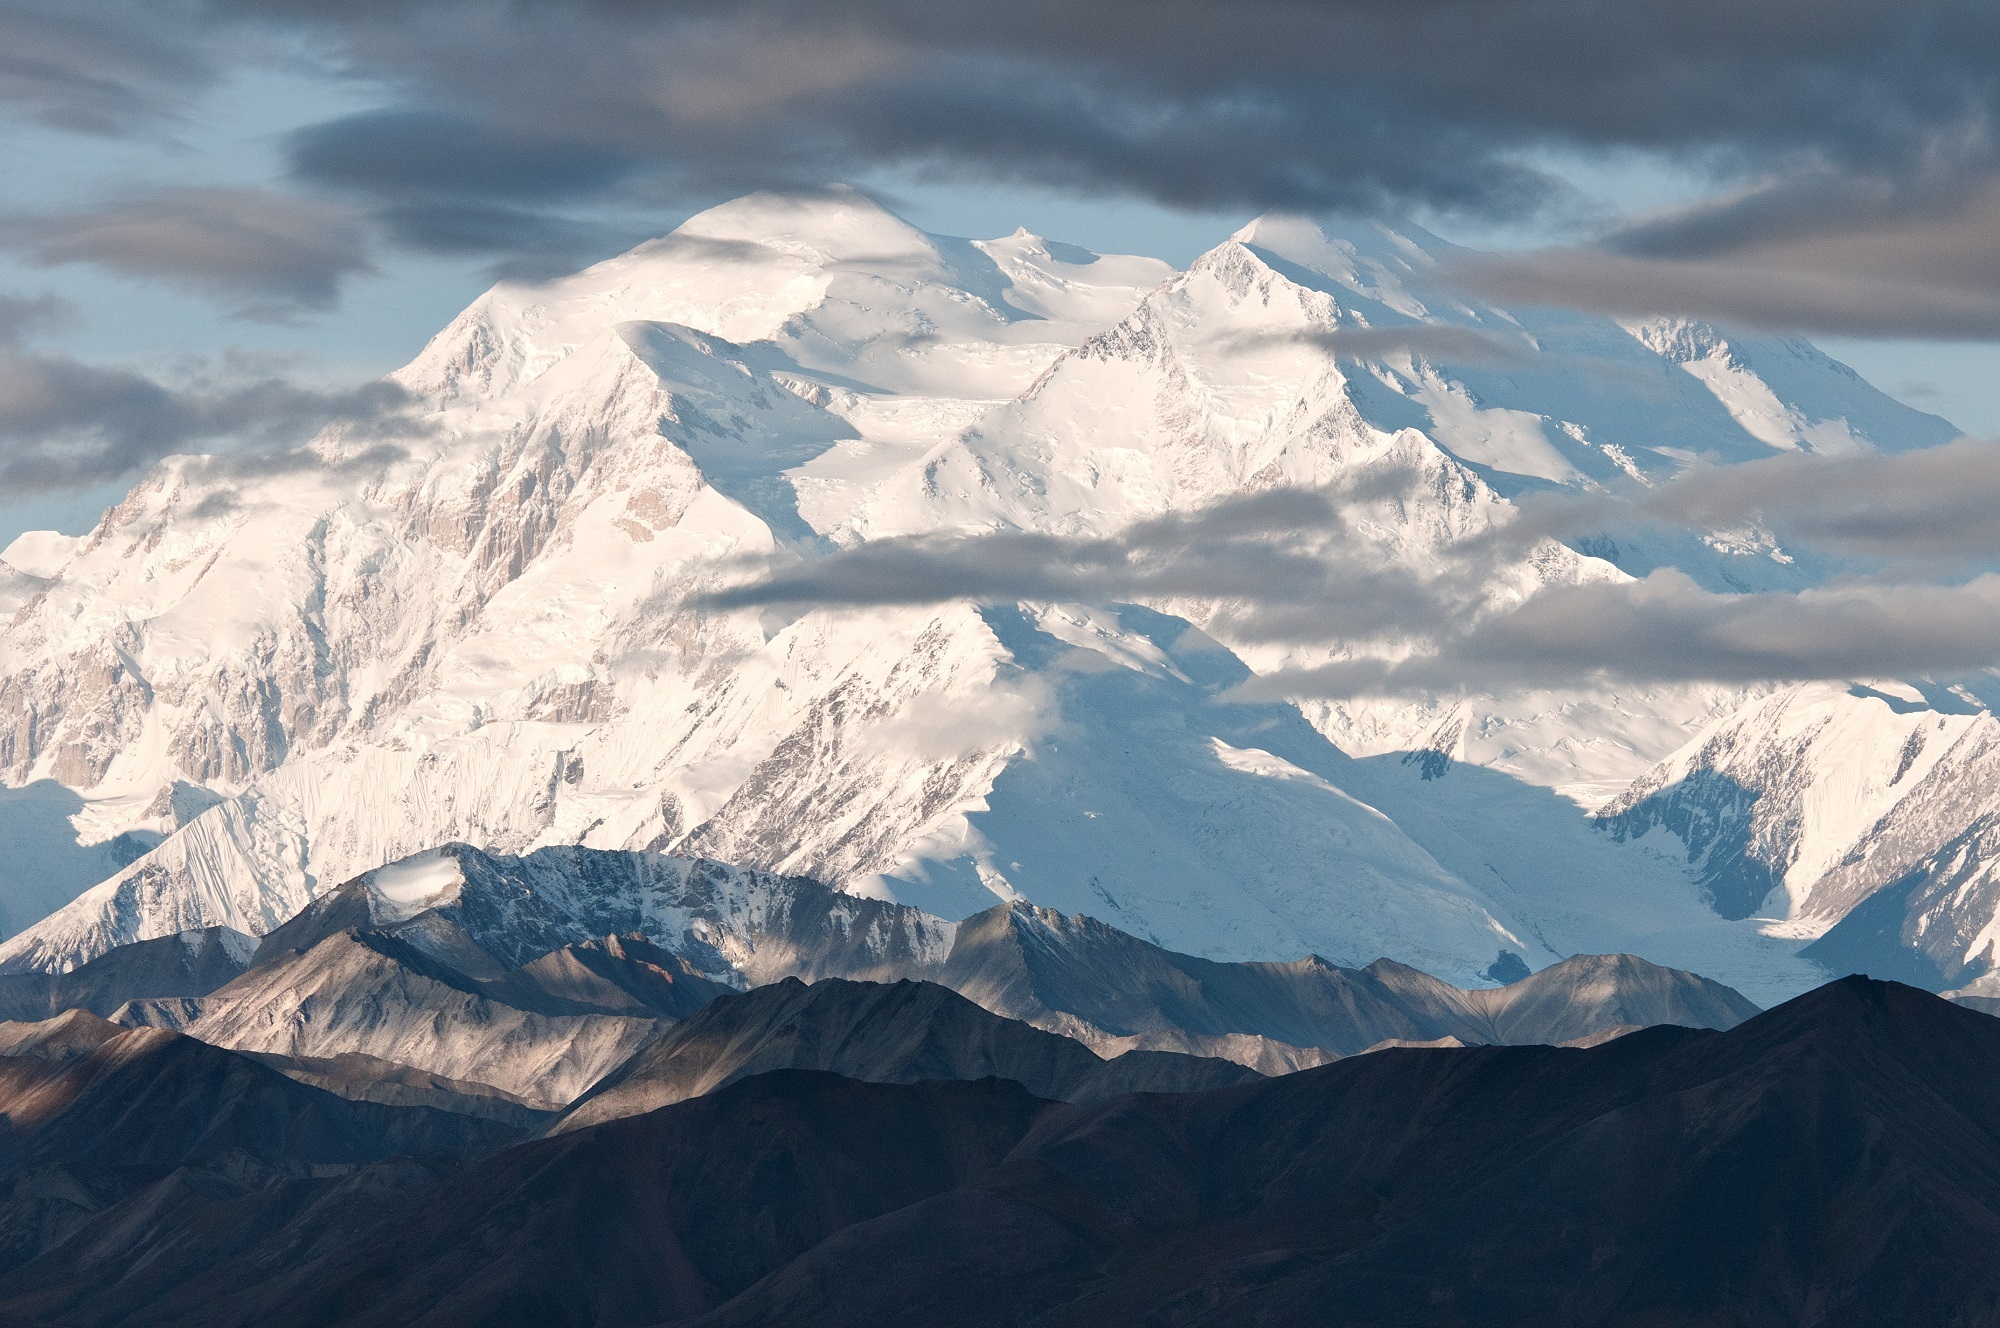
landscape, nature, rock, wilderness, mountain, snow, cold, winter, cloud, peak, mountain range, range, scenic, scenery, weather, usa, america, ridge, summit, outdoors, alps, plateau, cirque, alaska, mountainous, landform, denali national park, geographical feature, mountainous landforms